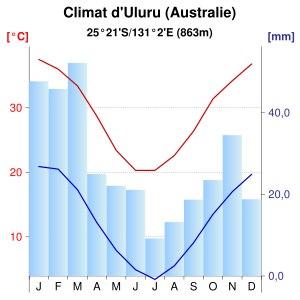
Uluru, aussi connu sous le nom d’Ayers Rock, est un inselberg en grès situé dans le Territoire du Nord, au centre de l'île principale de l'Australie. Il s'élève à 348 mètres au-dessus de la plaine. C'est un lieu sacré pour les peuples aborigènes Pitjantjatjara et Yankunytjatjara, à la base duquel ils pratiquent parfois des rituels et réalisent des peintures rupestres d'une grande importance culturelle. Ceci combiné à ses singularités géologiques et hydrologiques, ainsi qu'aux remarquables teintes qu'il peut prendre, en particulier au coucher du soleil, en a fait un des emblèmes de l'Australie, depuis sa découverte par les Occidentaux en 1873.